The War That Changed Us

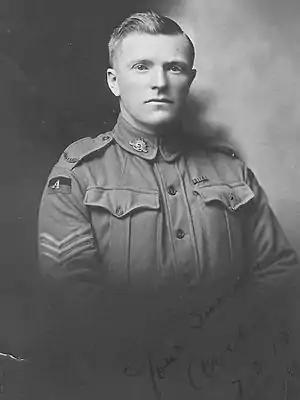
Archie Barwick

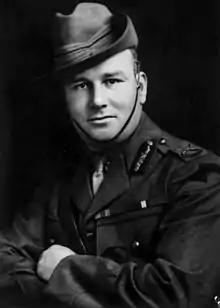
Harold "Pompey" Elliott

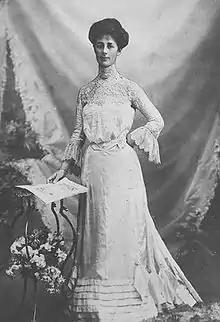
Vida Goldstein

The War That Changed Us is a 4-episode Australian television documentary series presenting the true stories of six Australians in World War I. The series, produced by Electric Pictures, based on an original concept by historian Clare Wright, was first shown by the Australian Broadcasting Corporation on four consecutive Sunday evenings commencing on 19 August 2014. Australia entered World War I in August 1914, one hundred years earlier.